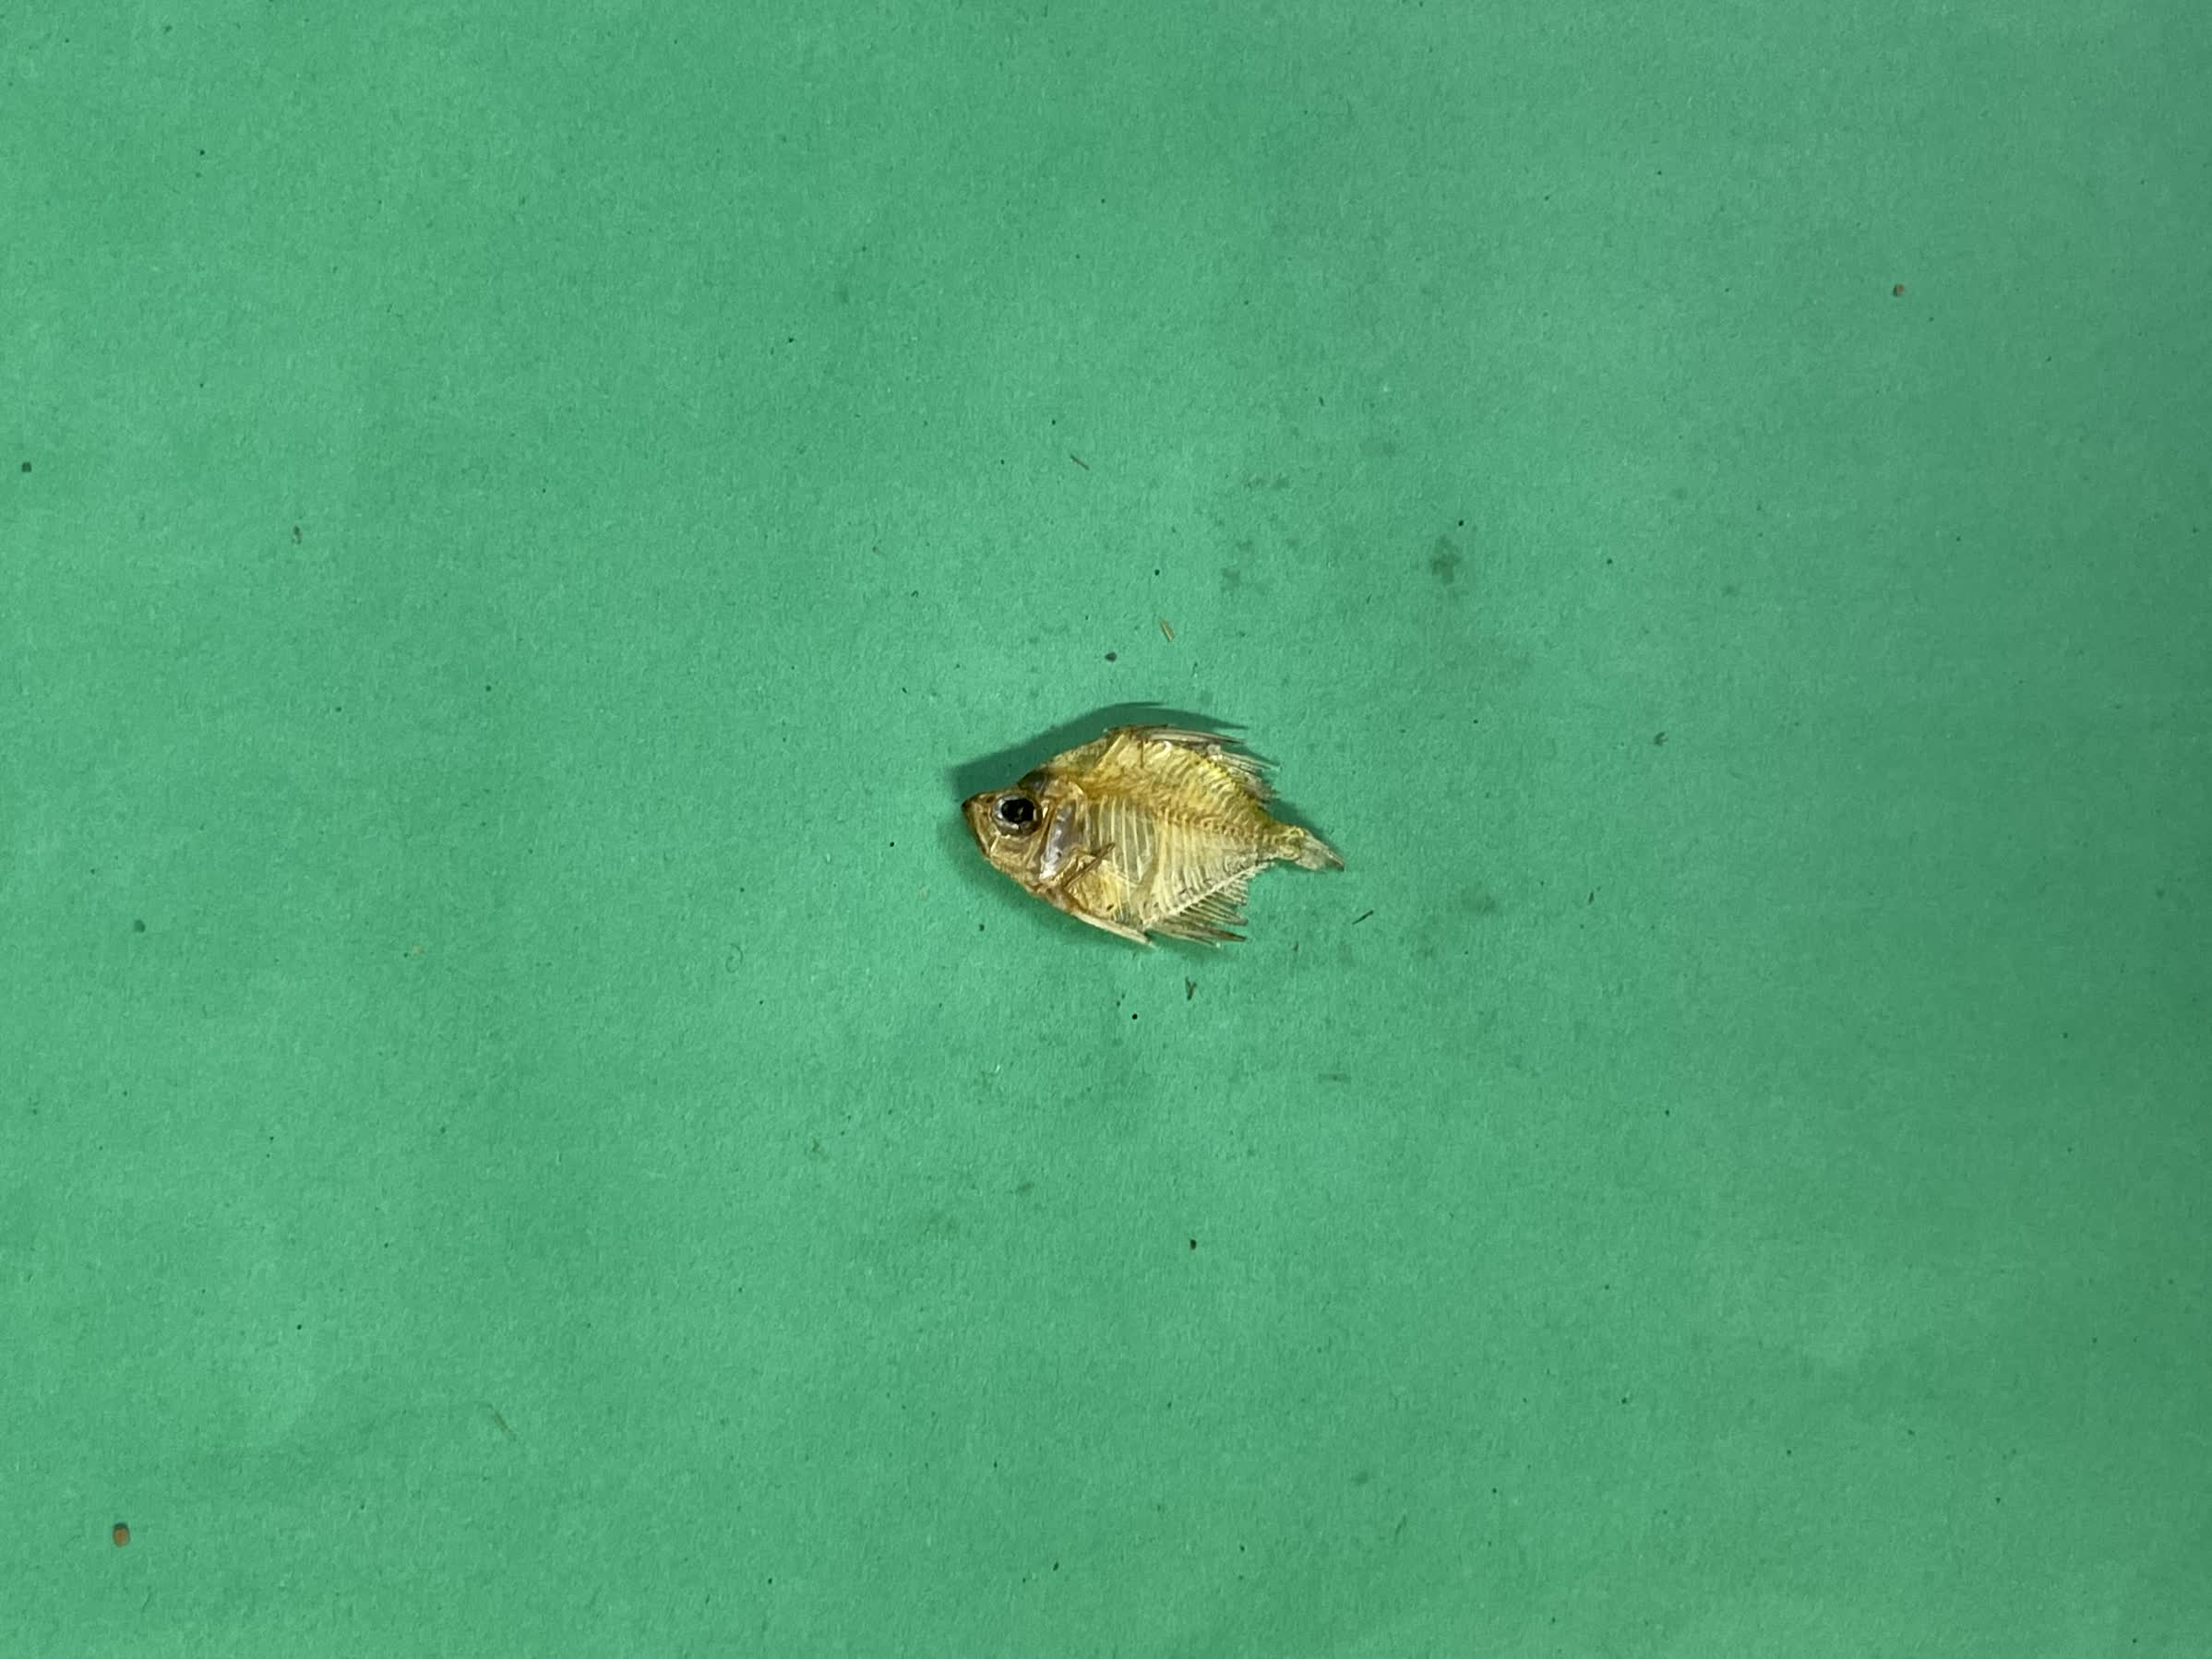
Species: Chanda